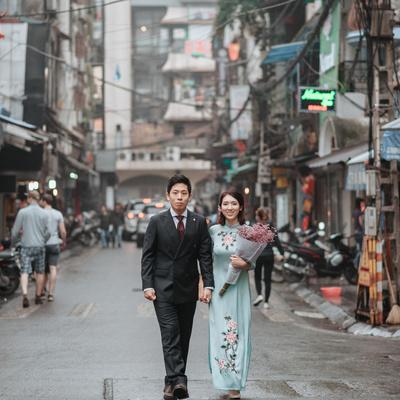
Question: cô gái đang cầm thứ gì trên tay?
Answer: cô gái đang cầm một bó hoa trên tay